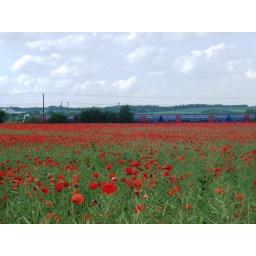
poppies in a field of oil seed rape with train